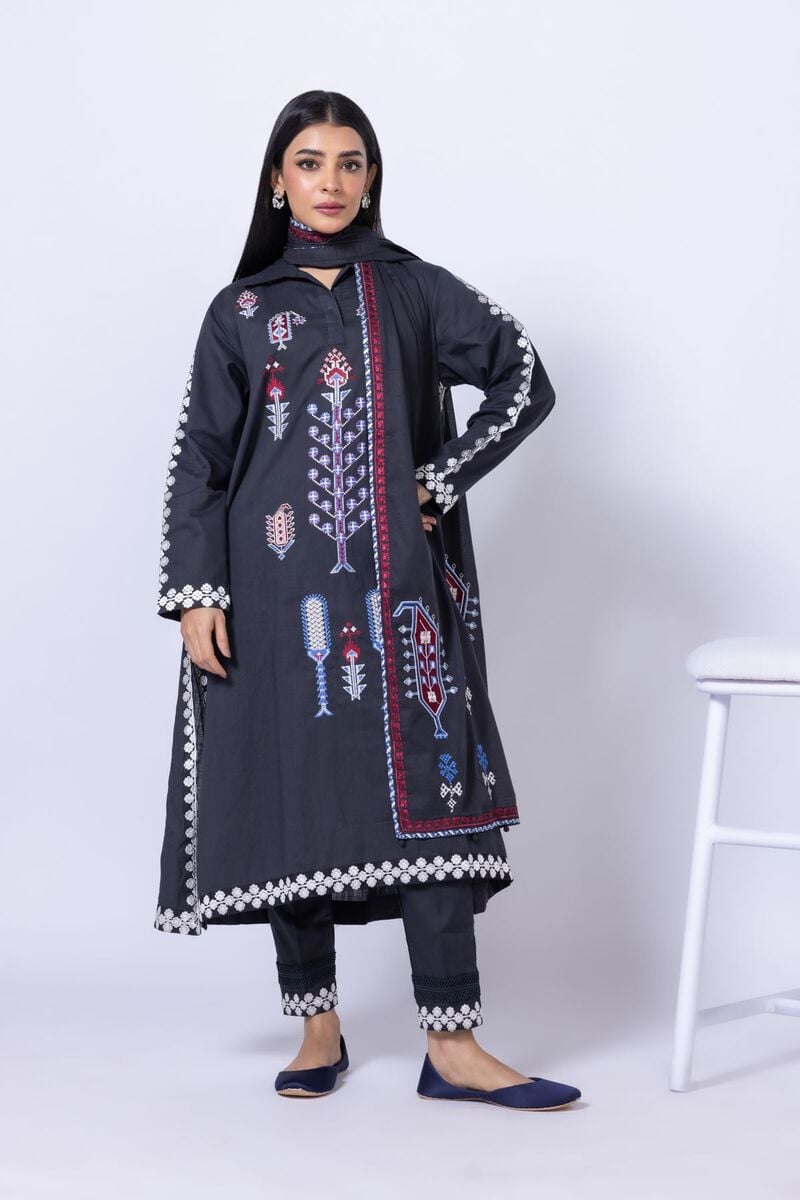
black multi embroidered kurta pants